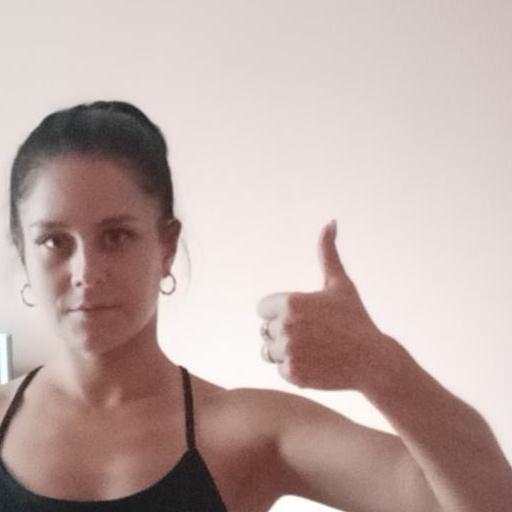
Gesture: like